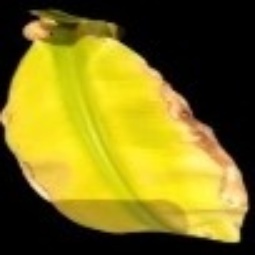
Label: Sulphur